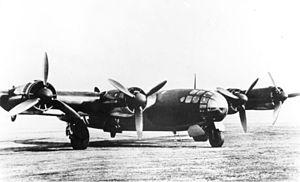
Wunderwaffe est un terme utilisé par le ministère du Reich à l'Éducation du peuple et à la Propagande, dirigé par Joseph Goebbels, pour désigner des armes révolutionnaires censées permettre le renversement de la situation militaire catastrophique du Troisième Reich à la fin de la Seconde Guerre mondiale et assurer sa victoire ultime.
Le Messerschmitt Me 264 était un projet de bombardier et avion de reconnaissance à long rayon d'action développé par Messerschmitt avant et pendant la Seconde Guerre mondiale à partir de 1937. Trois prototypes furent construits mais la production ne fut jamais lancée. Les travaux des ingénieurs furent stoppés en 1943.